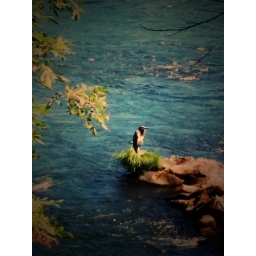
big bird in the river